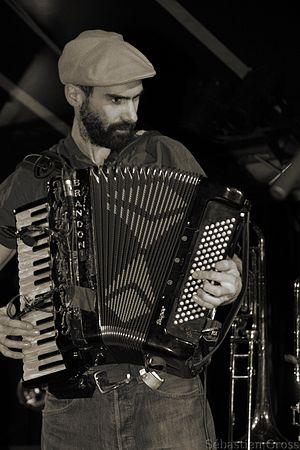
Fred Burguière, né en 7 février 1976 à Soisy-sous-Montmorency, est un auteur-compositeur-interprète français.
Les Ogres de Barback est un groupe français auto-produit créé en 1994 et dont les membres sont quatre frères et sœurs. Chacun étant multi-instrumentiste, la couleur des chansons est très variée.